Andre Jin Coquillard

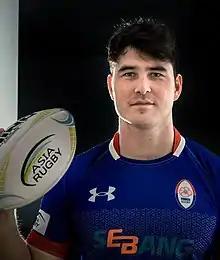

Andre Jin Coquillard (born 15 January 1991) is a South Korean rugby union and sevens player. He competed in the men's tournament at the 2020 Summer Olympics.